History of The Simpsons

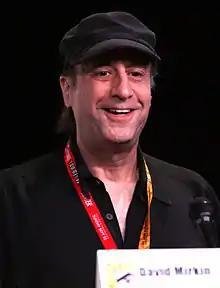
A seated man wearing a cap smile as he looks into the distance.

One of the earliest episodes of the fourth season was "A Streetcar Named Marge." The musical within the episode contains a controversial song about New Orleans, which describes the city as a "home of pirates, drunks and whores", among other things. Jeff Martin, the writer of the episode, had meant the song to be a parody of the opening number in "", which speaks of London in unflattering terms. A New Orleans critic viewed "A Streetcar Named Marge" and published the song lyrics in his newspaper before the episode aired. Many readers took the lyrics out of context, and New Orleans' Fox affiliate, WNOL, received about one hundred complaints on the day the episode aired. Several local radio stations also held on-air protests in response to the song. The "Simpsons"' producers rushed out an apologetic chalkboard gag for "Homer the Heretic", which aired the week after "A Streetcar Named Marge". It read, "I will not defame New Orleans".